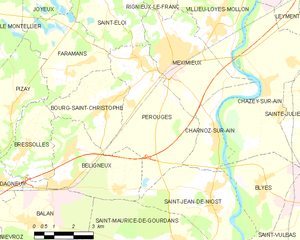
Carte des communes françaises: Pérouges